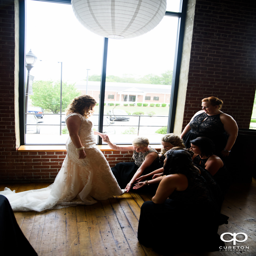
bride 's mom and bridesmaids helping the bride with her shoes .